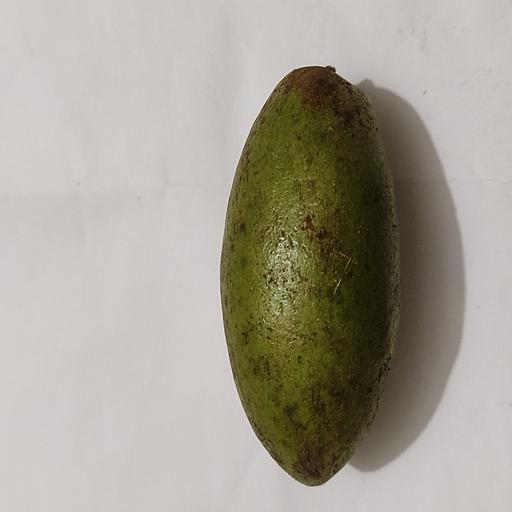
Crop type: Olive